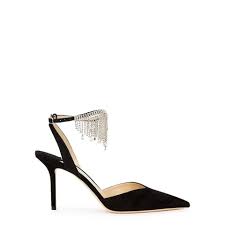
Waste category: shoes